Bentonite

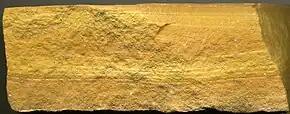
Bentonite layers from an ancient deposit of weathered volcanic ash tuff in Wyoming

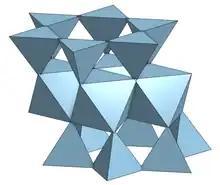
2:1 clay minerals crystallographic structure made of three superimposed sheets of Tetrahedra-Octahedra-Tetrahedra (TOT layer unit), respectively

Bentonite is an absorbent swelling clay consisting mostly of montmorillonite (a type of smectite) which can either be Na-montmorillonite or Ca-montmorillonite. Na-montmorillonite has a considerably greater swelling capacity than Ca-montmorillonite.